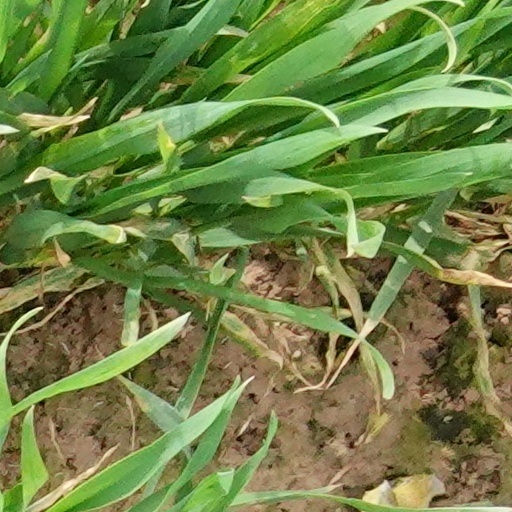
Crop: wheat